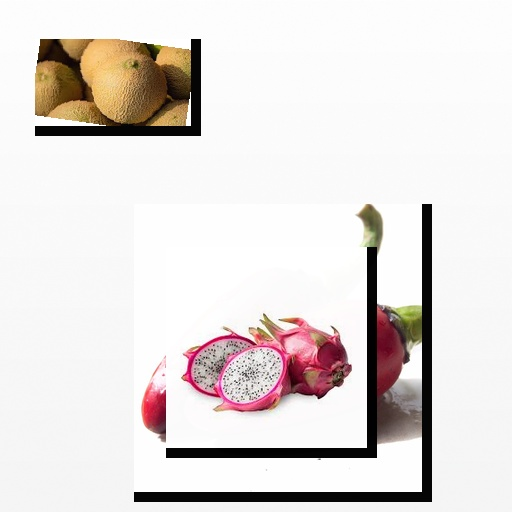
Food items: dragon_fruit, cantaloupe, jalapeno